João Meneguzzi

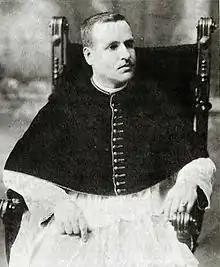
João Meneguzzi.

The foundation of cultural societies was also understood as a way to create places of consensus among divergent forces and to dispel tendencies to form radical groups, seen as harmful to the harmony of society and public morality, especially by trying to attract young people, who, under the tutelage of the Church, would be "well formed" and could eventually serve the community as good citizens and loyal Catholics, able, when necessary, to confront the dominant party in defense of the Church. One of these societies was the Apostleship of Prayer, a national movement that was one of the Church's hopes for a Catholic renewal of society, seeking to reach families directly through the cultivation of a spirit of Christian living, as well as a sense of hierarchy through the guidance of a group of custodians, who were responsible for preserving religious orthodoxy and Christian morality and curbing its deviations, and who should preferably have ties with the PRR. In Caxias, the Apostolate had members with important political connections in its Board of Directors: the president, Amazília Pinto de Moraes, was the wife of the future intendant José Penna de Moraes; the treasurer, Luiza Ronca, was the wife of a city councilor; the secretary, Hermelinda de Lavra Pinto, was the wife of one of the directors of the "Jornal de Caxias", a republican newspaper. The foundation of the Ladies of Charity was similar, with members linked to prominent public figures, such as Amazília herself. The land for the construction of their headquarters and hospital was donated by the freemasonry through the intervention of her husband, then already an intendant and honorary president of the Recreio Dante Society. In this way, a solid network of reciprocities was organized among the main powers of the city, a process in which Meneguzzi played a key role. According to Biavaschi, "the presence of Father John Meneguzzi in the politics of Caxias in the 1920s was remarkable, especially after the election to the state government in 1922". His activity was so outstanding that it led to a protest on the cover of the newspaper "O Brasil", of October 20, 1923, against the alleged transformation of religious temples into political platforms, where "demagogues preached subversion". In 1924, the Liberator Party published, without his knowledge, a pamphlet proposing his candidacy for intendant, which aroused controversy in a period of crisis in the succession.